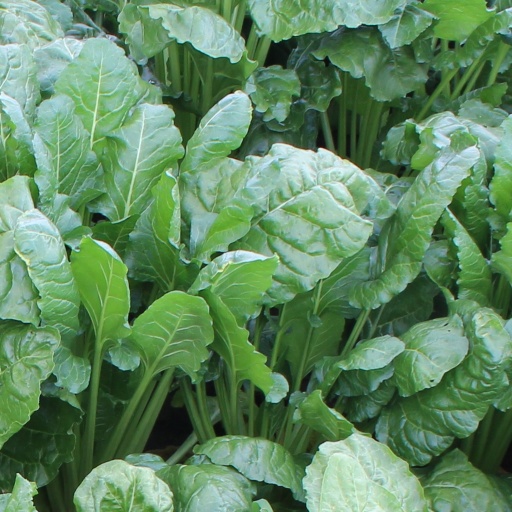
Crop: sugar beet